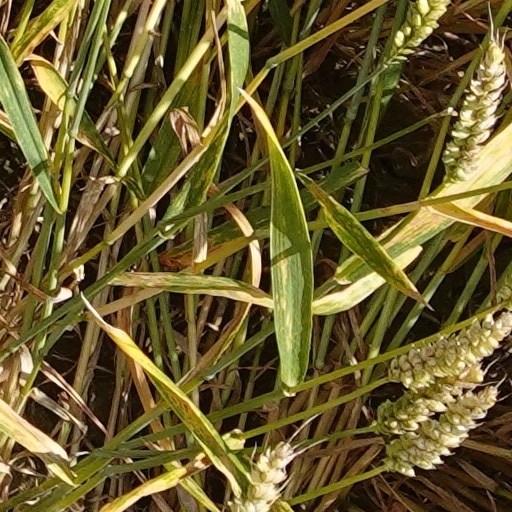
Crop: wheat